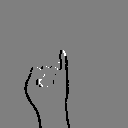
ASL letter: i